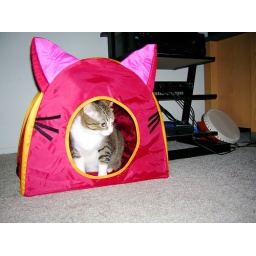
Deacon in the kitty house